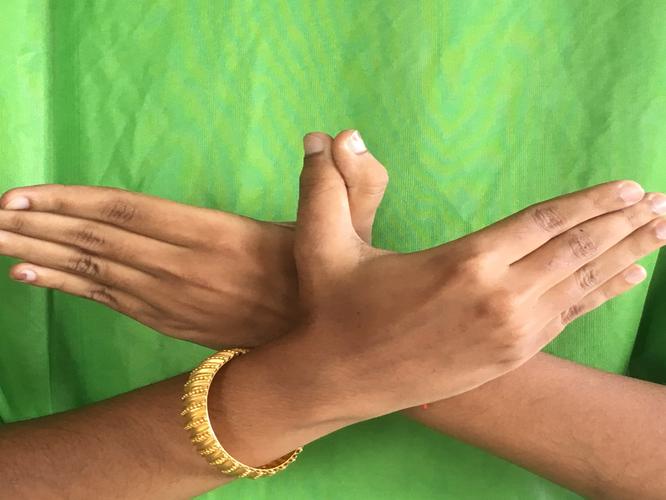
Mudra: Garuda
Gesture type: double_hand